Oligonucleotide synthesis

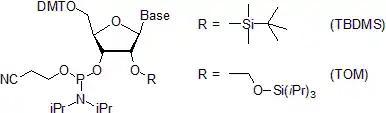
2'-"O"-protected ribonucleoside phosphoramidites.

In the 1950s, Har Gobind Khorana and co-workers developed a phosphodiester method where 3'-"O"-acetylnucleoside-5'-"O"-phosphate 2 (Scheme 3) was activated with "N","N"-dicyclohexylcarbodiimide (DCC) or 4-toluenesulfonyl chloride (Ts-Cl). The activated species were reacted with a 5'-"O"-protected nucleoside 1 to give a protected dinucleoside monophosphate 3. Upon the removal of 3'-"O"-acetyl group using base-catalyzed hydrolysis, further chain elongation was carried out. Following this methodology, sets of tri- and tetradeoxyribonucleotides were synthesized and were enzymatically converted to longer oligonucleotides, which allowed elucidation of the genetic code. The major limitation of the phosphodiester method consisted in the formation of pyrophosphate oligomers and oligonucleotides branched at the internucleosidic phosphate. The method seems to be a step back from the more selective chemistry described earlier; however, at that time, most phosphate-protecting groups available now had not yet been introduced. The lack of the convenient protection strategy necessitated taking a retreat to a slower and less selective chemistry to achieve the ultimate goal of the study.